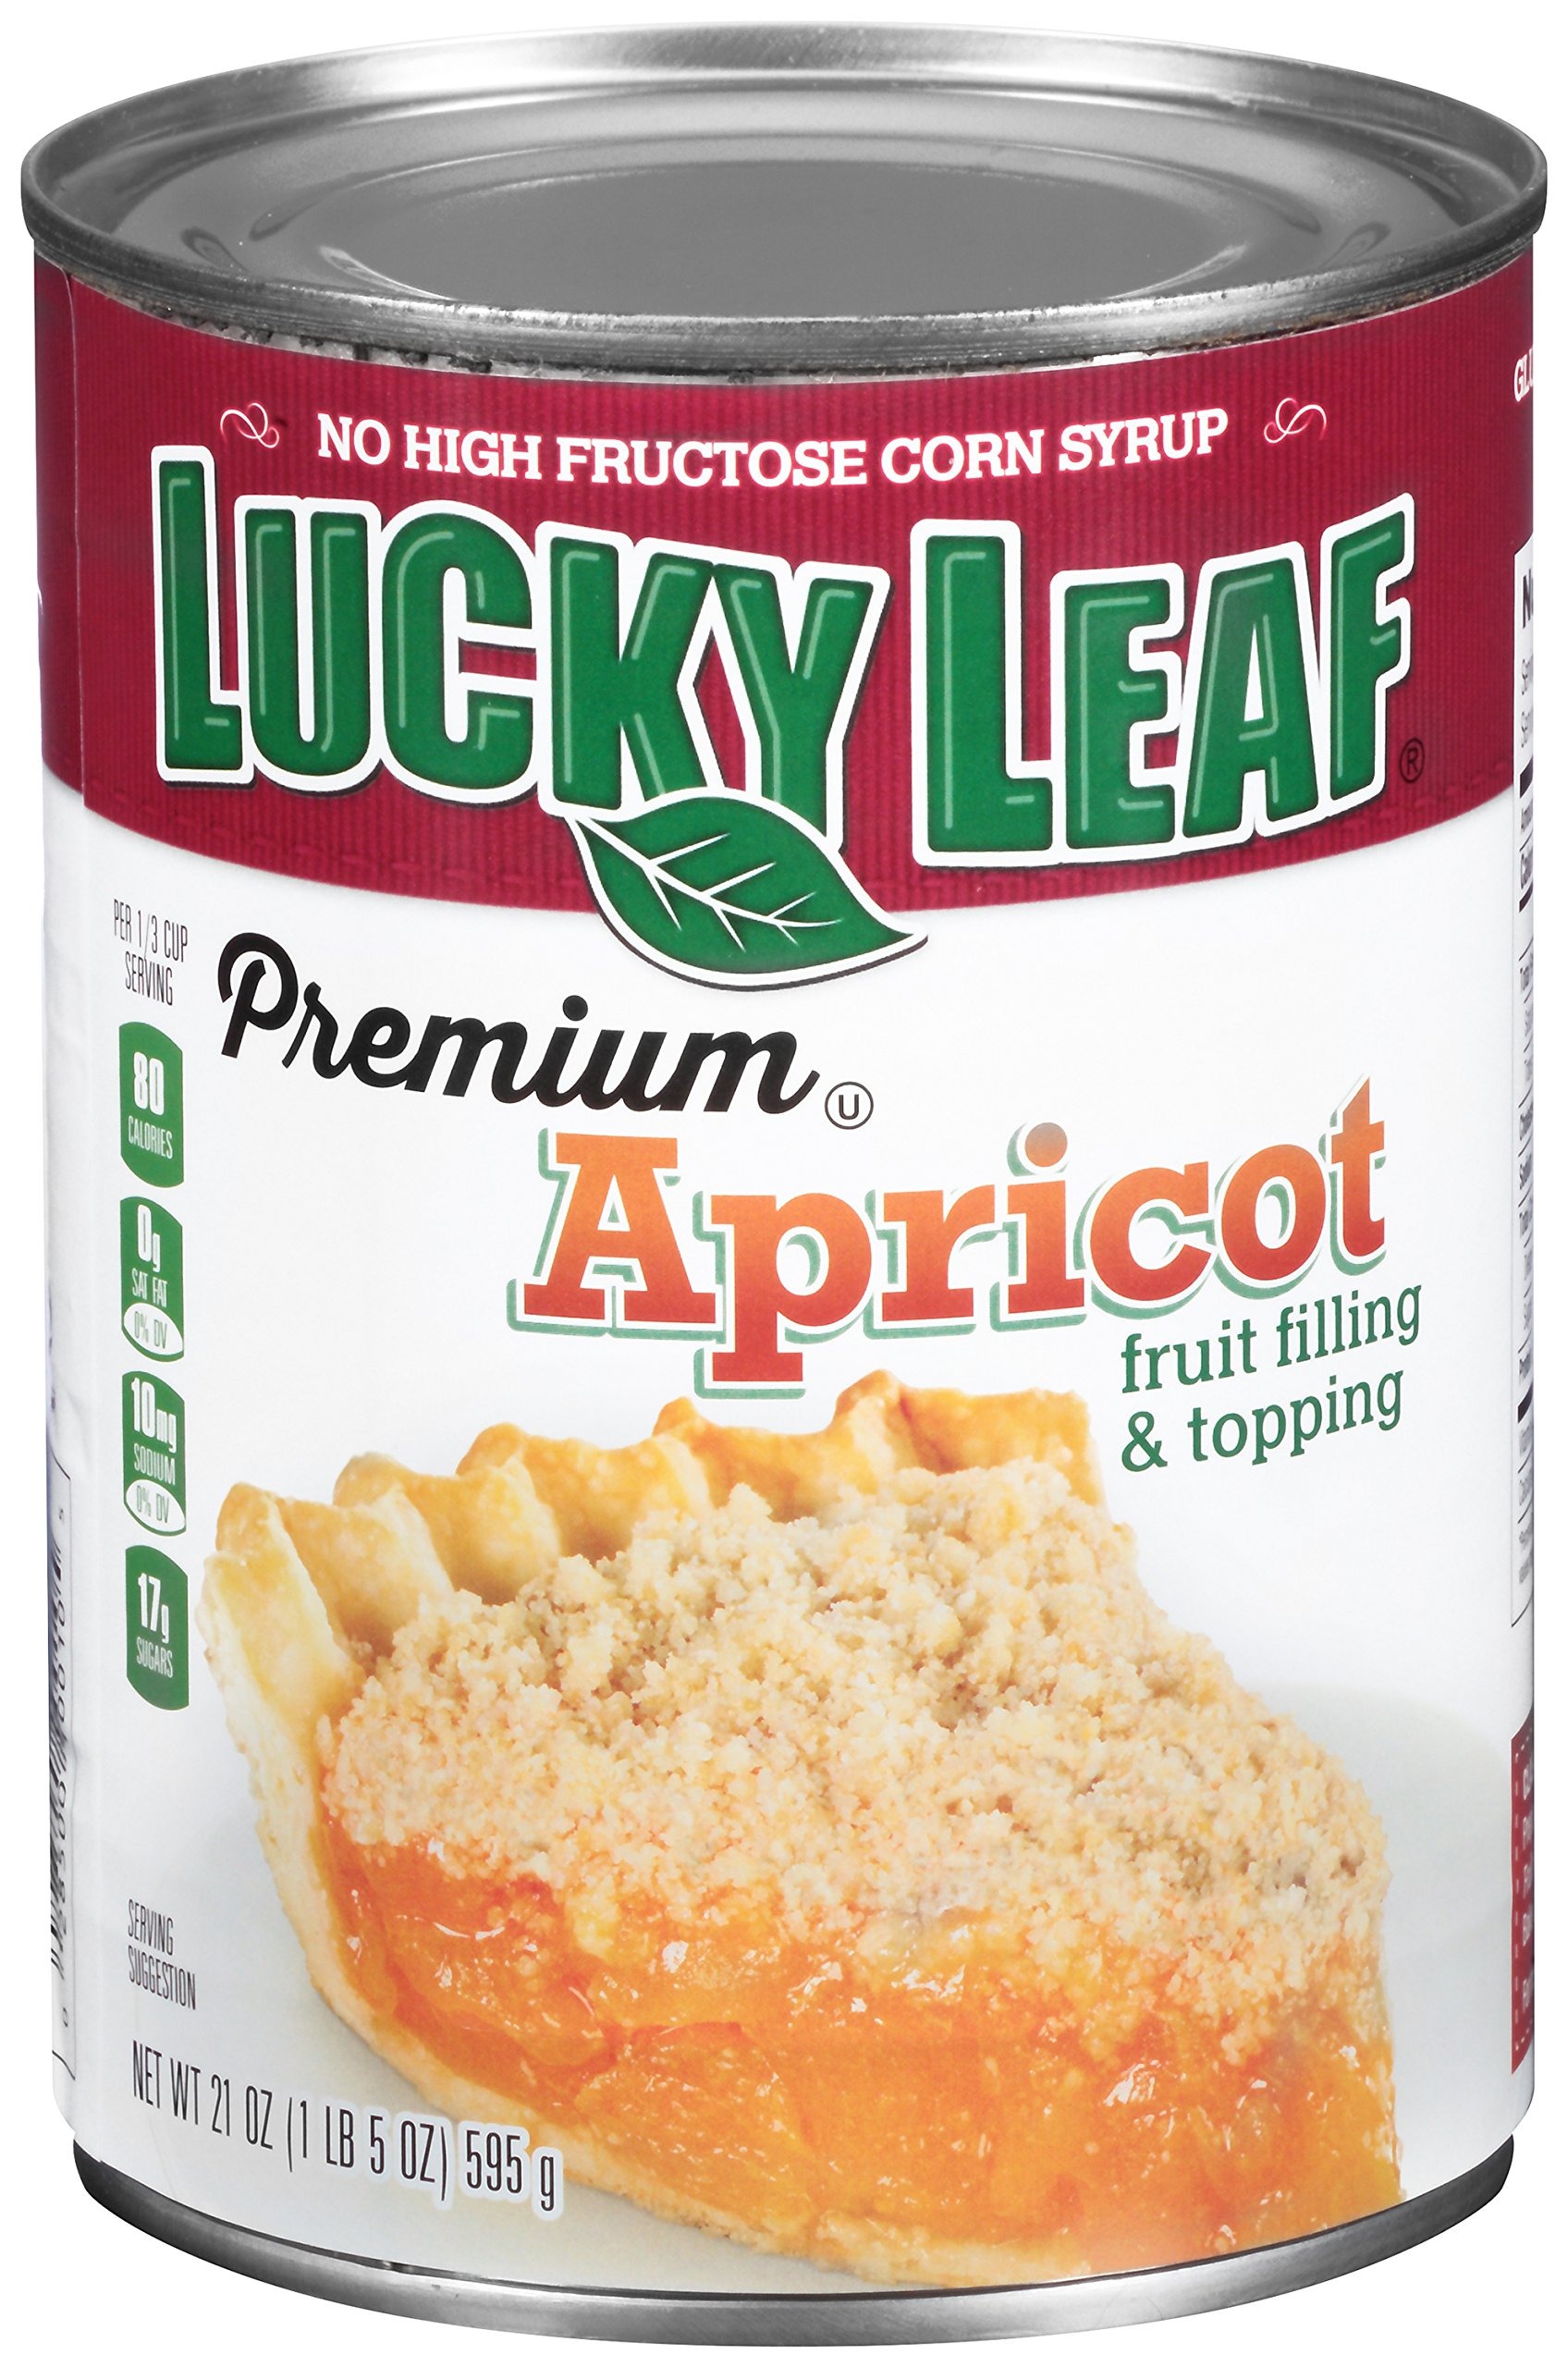
Item Name: Lucky Leaf Premium Apricot Fruit Filling for Pies & Desserts - gluten free, low sodium, kosher, fat free, no cholesterol, no high fructuse corn syrup, made from fresh fruit. (21oz x 8)
Bullet Point 1: ALL NATURAL HEALTHY SNACK - Musselman's Unsweetened Apple Sauce is made from 100% real fruit.
Bullet Point 2: DIET FRIENDLY - kosher certfied, non-GMO, gluten-free, nut-free, dairy free, no added colors, no sugar added, no added flavors, no high fructose corn syrup.
Bullet Point 3: FOR SIDE DISHES OR RECIPES - a great side dish for any meal, or use as a topping or as an ingredient to create a variety of healthy and delicious recipes such as; top toasted bagel with cream cheese and apple sauce. Stir apple sauce into hot oatmeal. Create an apple sundae by spooning warm apple sauce over vanilla ice cream and sprinkle with chopped walnuts.
Bullet Point 4: CONVENIENT PACKAGING - 8 x 48oz Family-sized plastic jars are aeasy to grip and won't shatter if they are dropped.
Bullet Point 5: FAMILY OWNED and MADE IN THE U.S.A. - Musselman's is part of a cooperative suppoorted by over 100 families who are all owners of the company.
Value: 168.0
Unit: oz

Price: 4.68